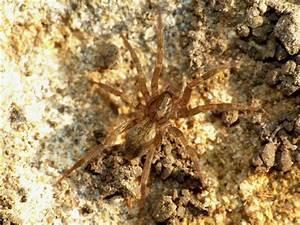
spider